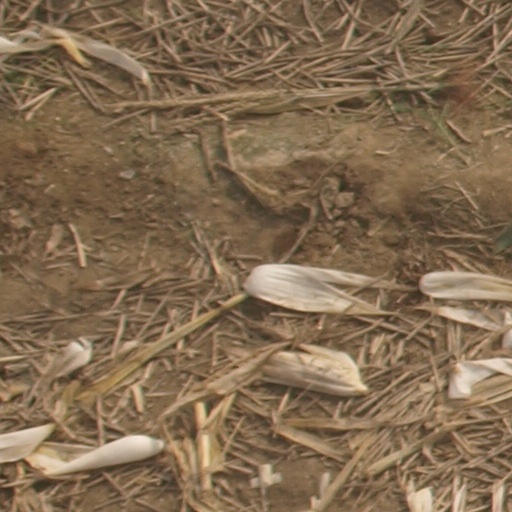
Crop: maize; corn